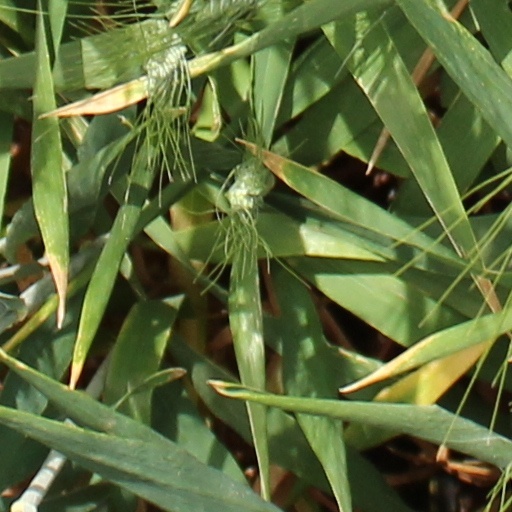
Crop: wheat